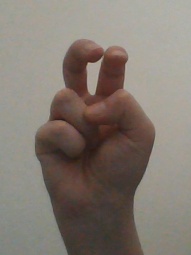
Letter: toot